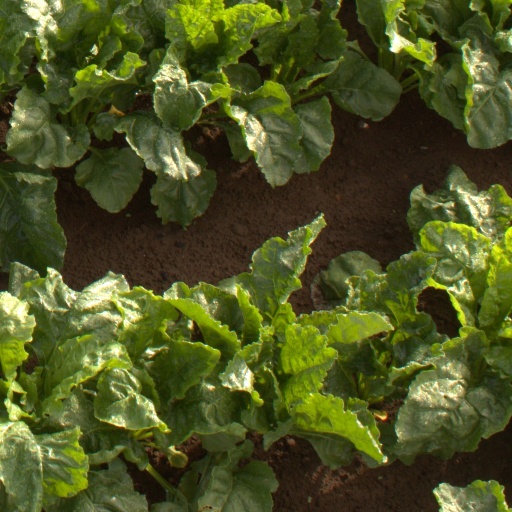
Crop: sugar beet